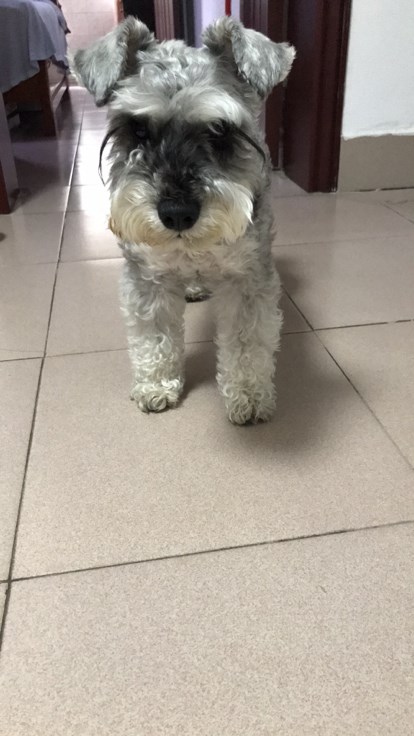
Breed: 2342-n000102-miniature_schnauzer